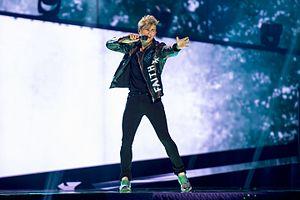
Donny Montell, de son vrai nom Donatas Montvydas, né le 22 octobre 1987 à Vilnius en Lituanie, est un chanteur lituanien.
La Lituanie participe au Concours Eurovision de la chanson, depuis sa trente-neuvième édition, en 1994, et ne l’a encore jamais remporté.